Insurance King

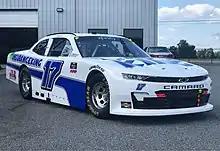
Josh Bilicki's car for the 2021 Skrewball Peanut Butter Whiskey 200 at The Glen, sponsored by Insurance King.

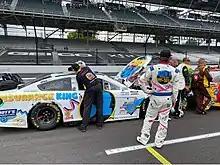
Insurance King's tribute car to Diamond. On the firesuit, it reads "Dustin N. Diamond 1977-2021".

In 2019, NASCAR driver Josh Bilicki would send a Facebook message to the agency, asking them if they could sponsor him for the upcoming Chicagoland Speedway weekend. Insurance King agreed, becoming the first ever insurance agency to ever sponsor a NASCAR car. Since then, the agency has only grown its sponsorship of Bilicki, with numerous special schemes being made. The agency has also made several variations of "hero cards" of Bilicki. After Dustin Diamond's death, Bilicki, ran a tribute car to him in the 2021 Verizon 200 at the Brickyard.